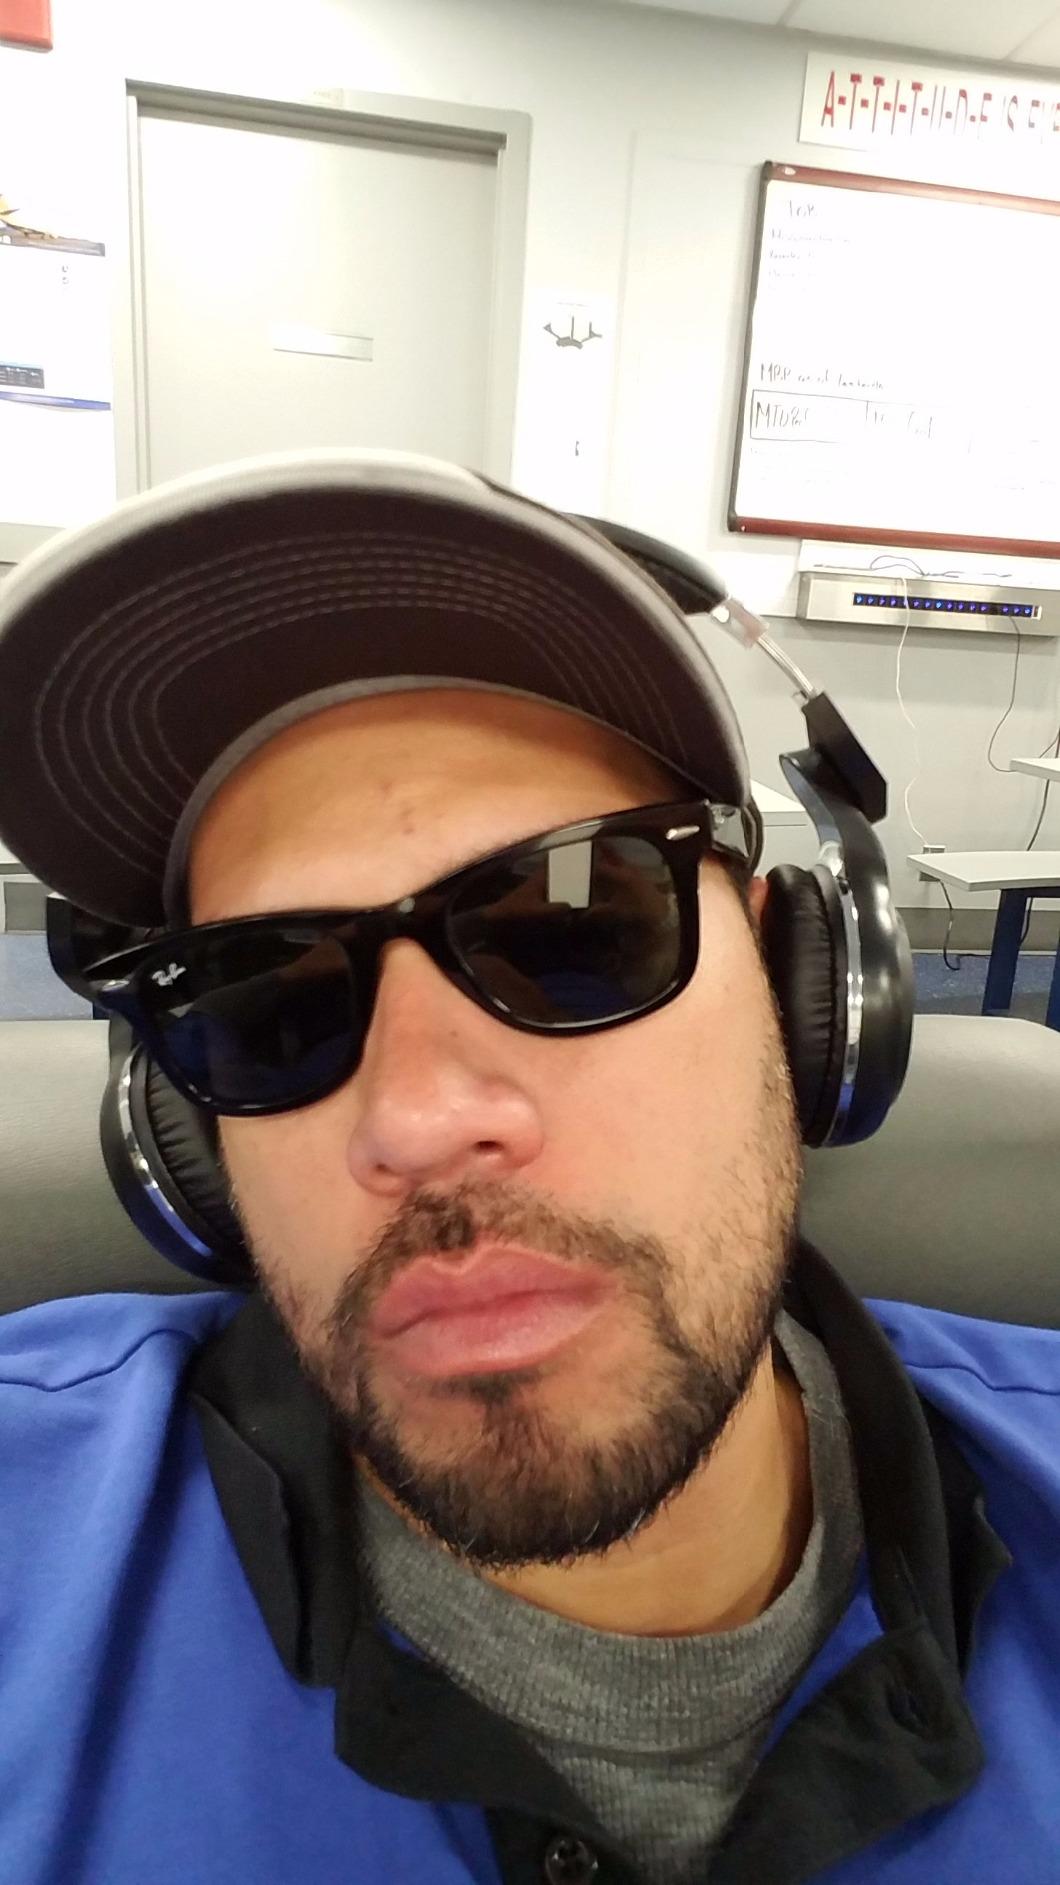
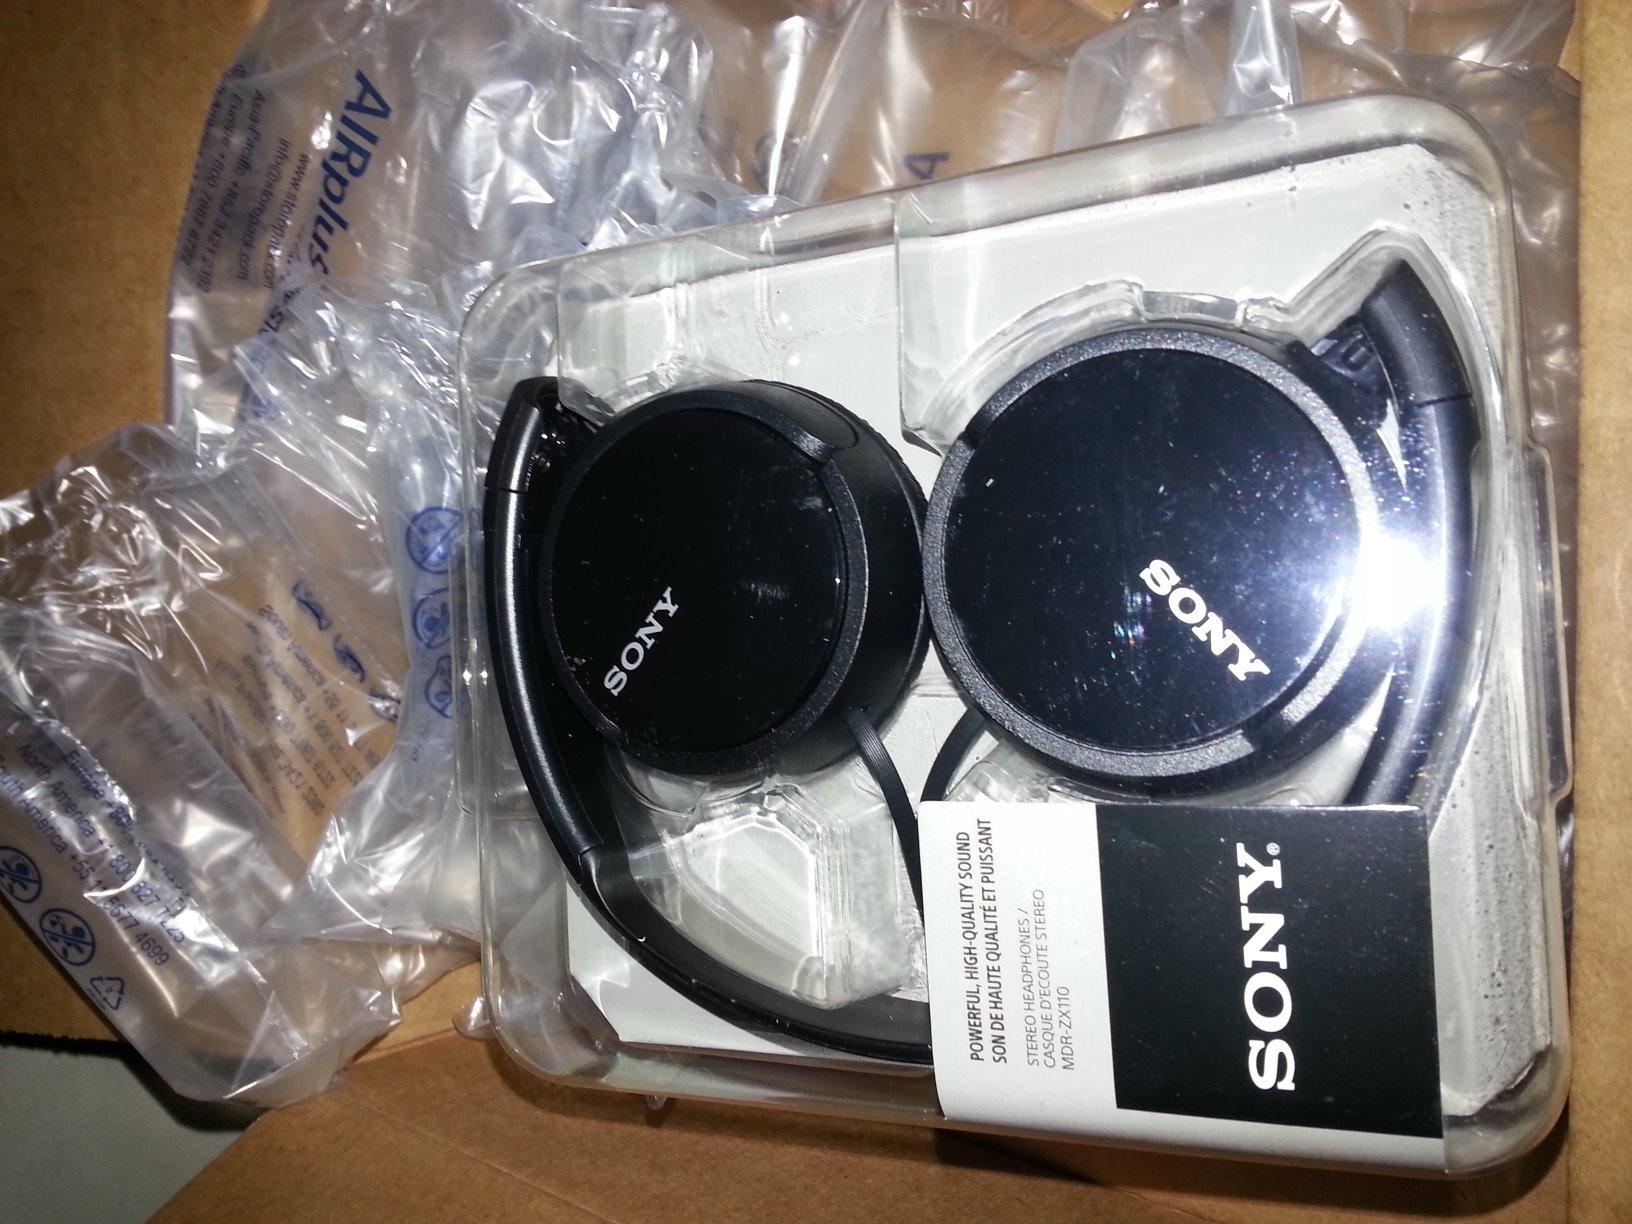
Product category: headphones
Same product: no